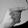
ASL letter: G